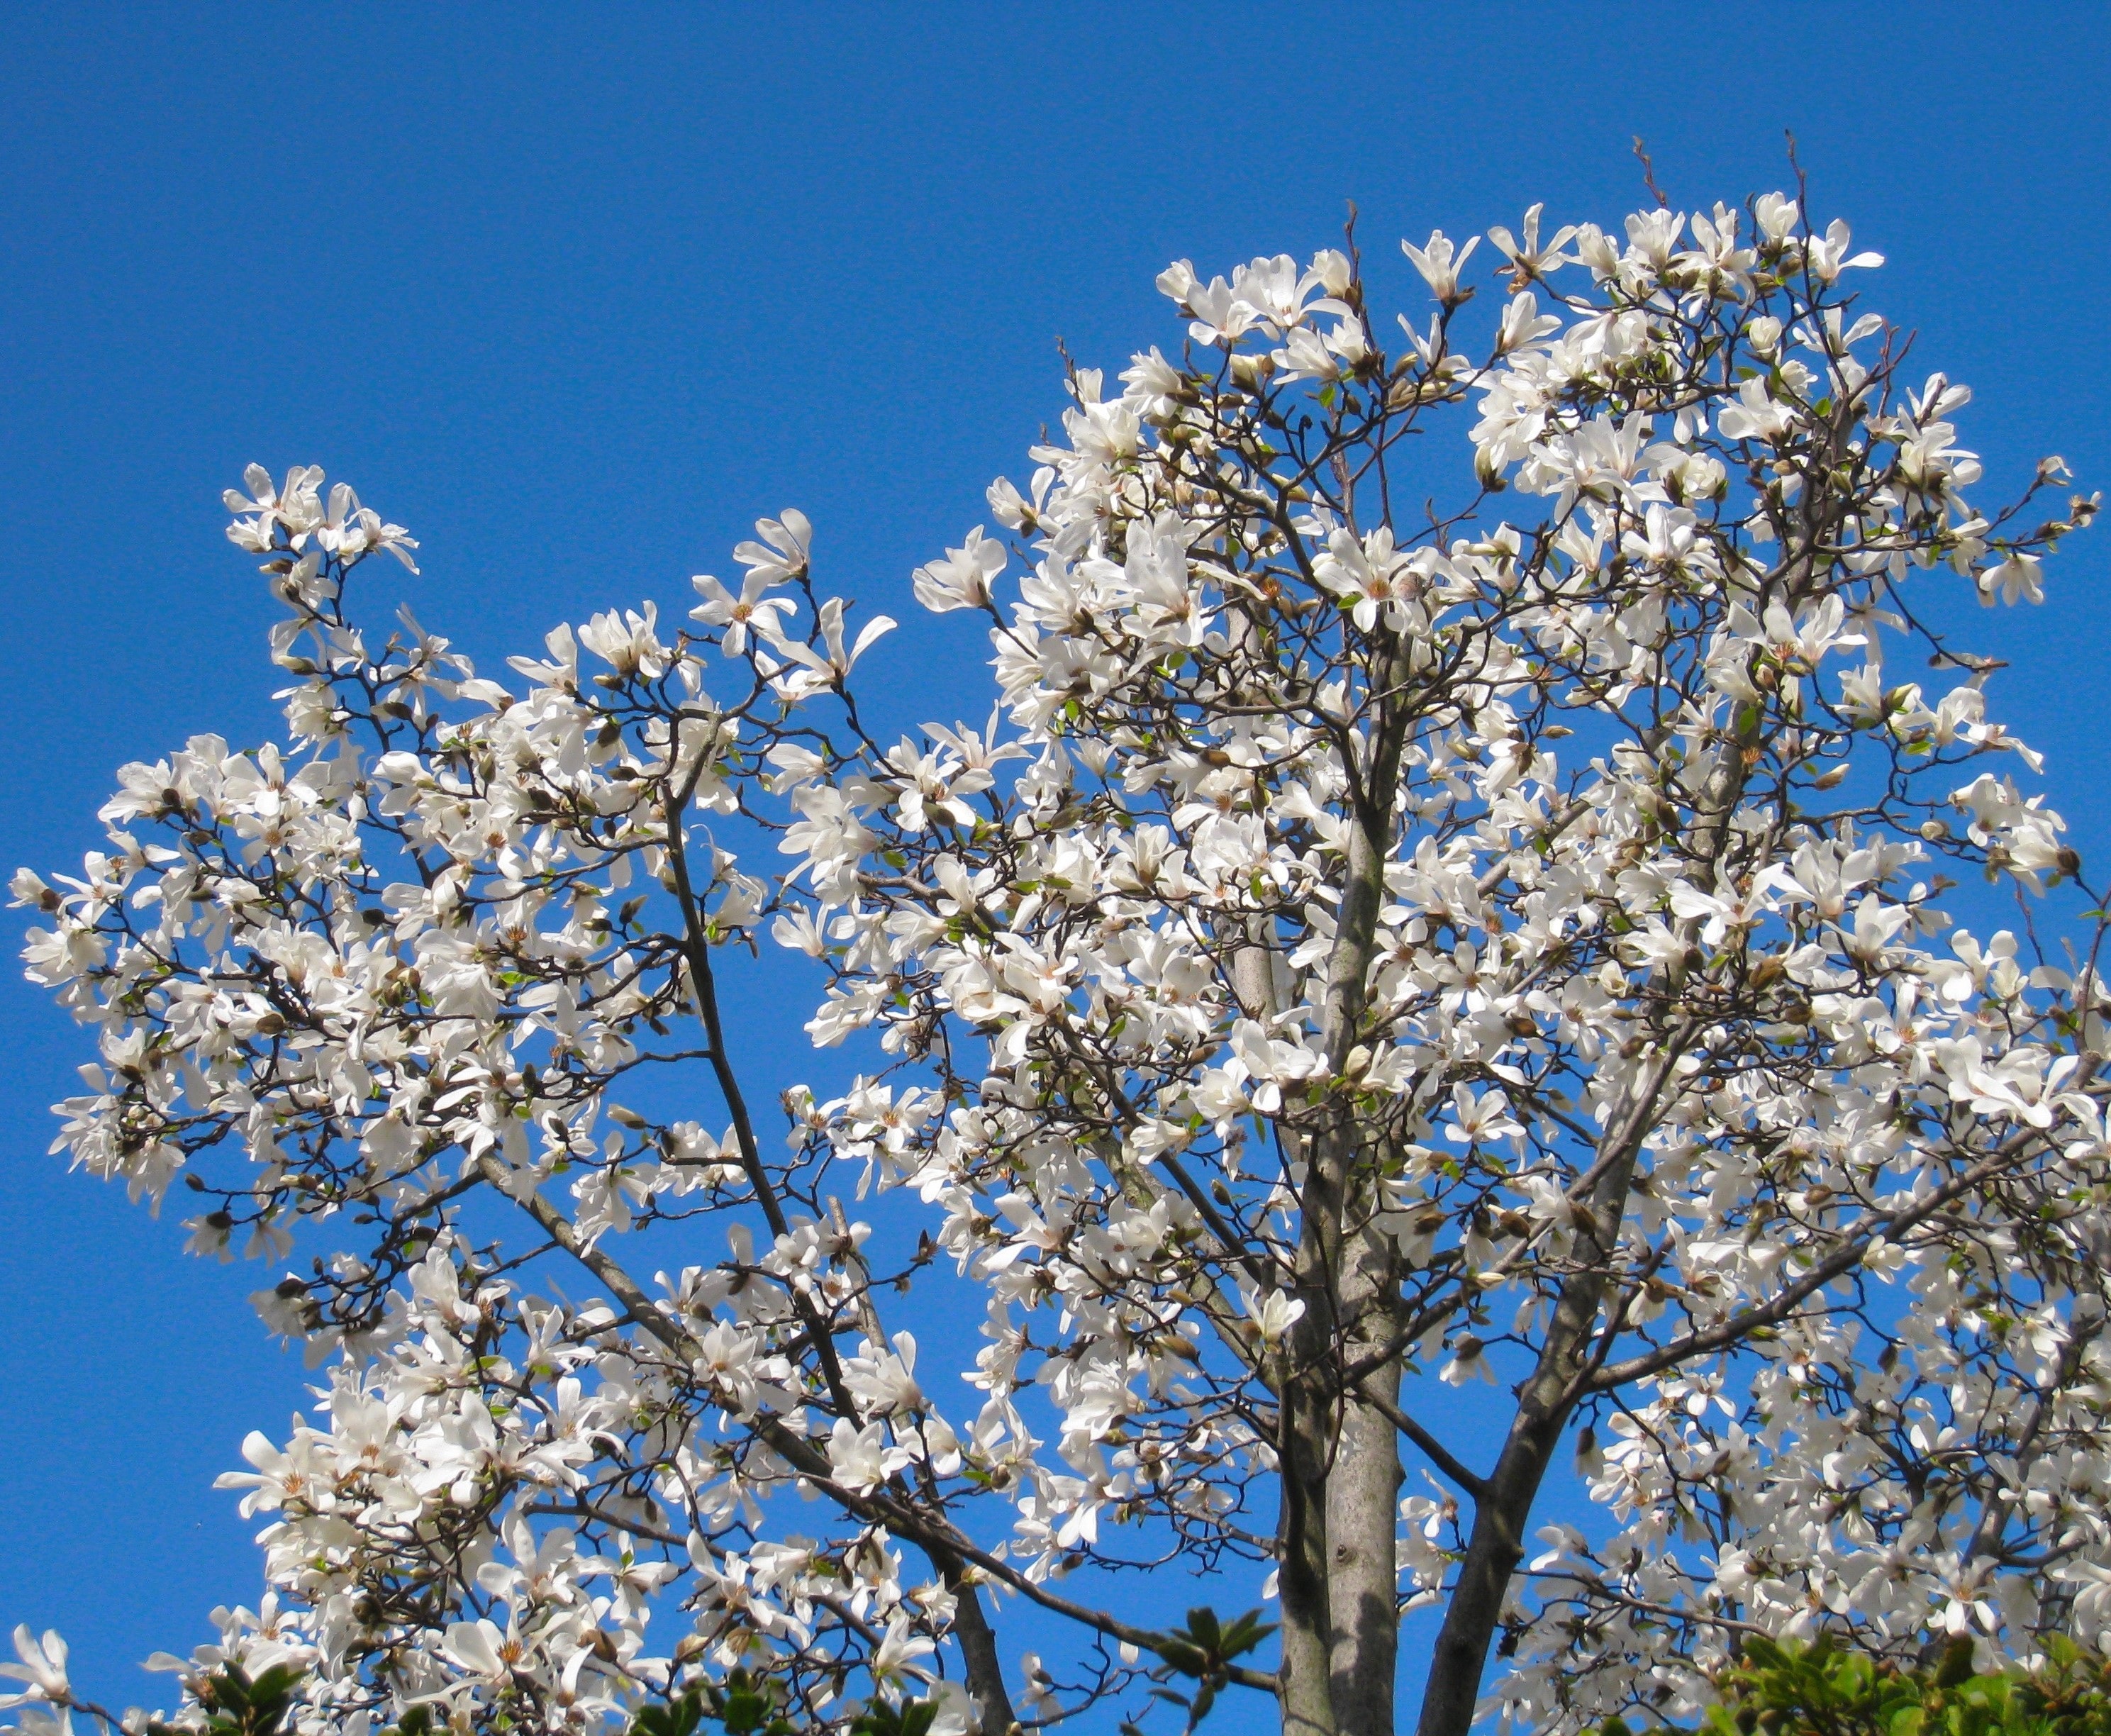
tree, branch, blossom, plant, wood, flower, spring, produce, japan, flora, blue sky, flowers, fist, shrub, yokosuka, kanagawa japan, arboretum, white flowers, flowering plant, land plant